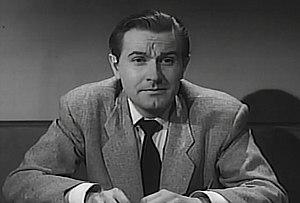
Edward Davis « Ed » Wood Junior est un réalisateur, acteur, producteur, scénariste et monteur américain né le 10 octobre 1924 à Poughkeepsie dans l'État de New York et mort le 10 décembre 1978 à Hollywood en Californie.